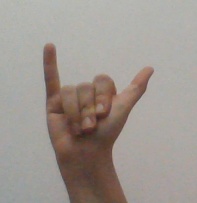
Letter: ya